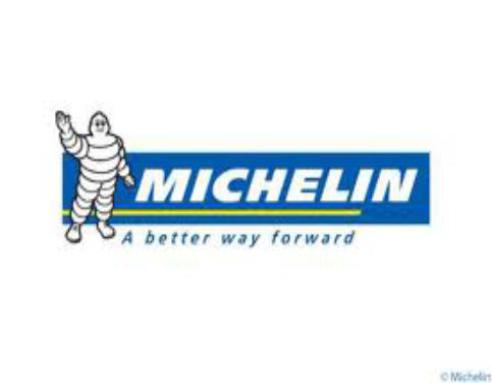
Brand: michelin
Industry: Others